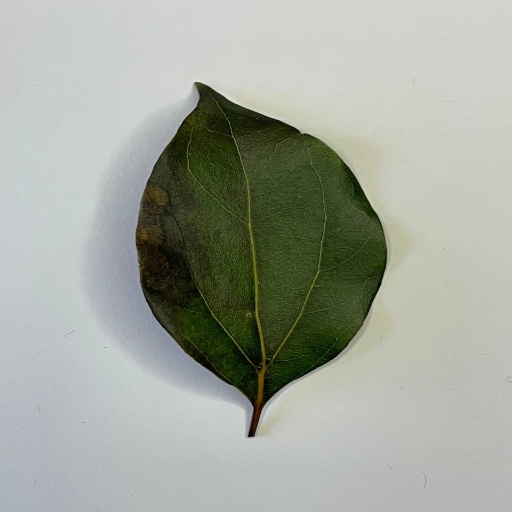
Species: Camphor
Leaf condition: Bacterial Spot